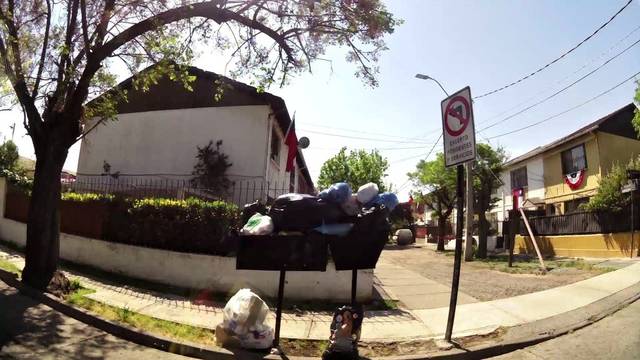
Region: Chile
Coordinates: -33.529, -70.655